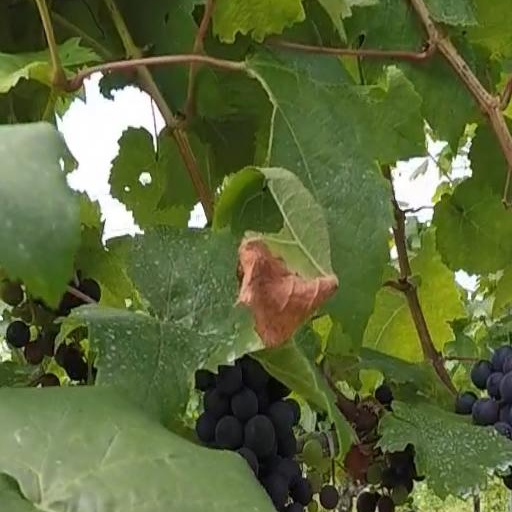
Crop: grape